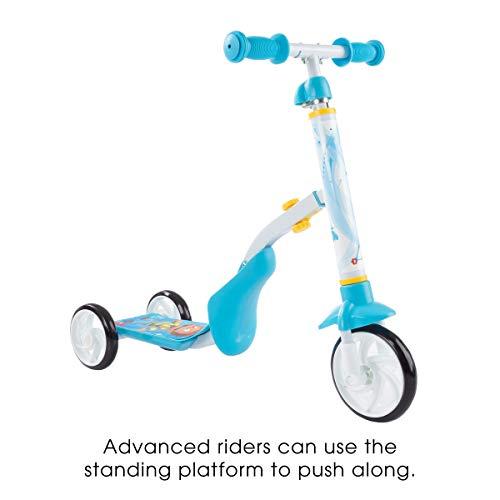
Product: Lil' Rider 2-in-1 Convertible Scooter for Toddlers & Children – Adjustable Sit & Stand Indoor Or Outdoor Balance Ride-On Toy for Boys & Girls
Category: Toys & Games | Tricycles, Scooters & Wagons | Ride-On Toys & Accessories
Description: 2 -IN-1 RIDE-ON TOY- This convertible scooter is designed to grow with your child.
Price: $47.80
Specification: ProductDimensions:8x26x21.5inches|ItemWeight:6.43pounds|ShippingWeight:6.43pounds(Viewshippingratesandpolicies)|ASIN:B07QYXCJH4|Itemmodelnumber:80-YC60032A|Manufacturerrecommendedage:36months-6years